Ben Roethlisberger

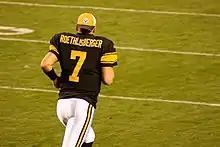
Roethlisberger during a 2008 game

On March 4, 2008, the Pittsburgh Steelers and Roethlisberger agreed to an eight-year, $102 million contract. Roethlisberger had two years left on his original that he signed after the draft. He stated at the time that he wanted to retire as a Steeler.